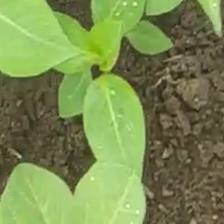
Weed species: Moti_dudhi(Euphorbia_geneculata_L)